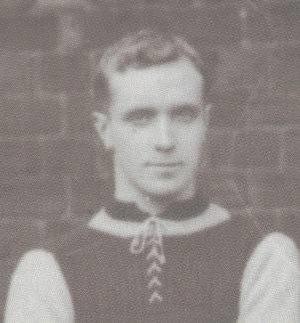
Howard Spencer, né le 23 août 1875 à Edgbaston et mort en janvier 1940 à Sutton Coldfield, était un footballeur anglais des années 1890 et 1900.